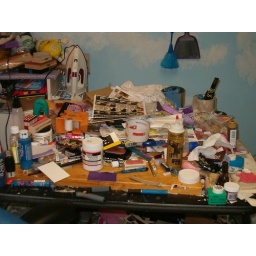
I moved this table in when someone hid my craft desk